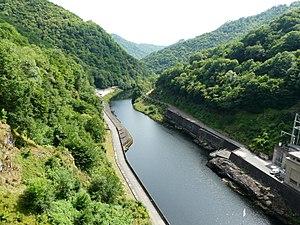
La Dordogne juste en aval du barrage du Chastang, entre les communes de Servières-le-Château (à gauche) et Saint-Martin-la-Méanne (à droite), Corrèze, France.
Saint-Martin-la-Méanne est une commune française située dans le département de la Corrèze, en région Nouvelle-Aquitaine.